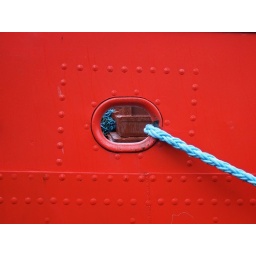
Yeah it's that lighthouse boat in the Albert Dock again... it's so damn RED!